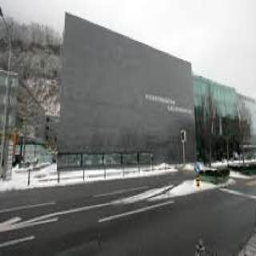
Kunstmuseum Liechtenstein